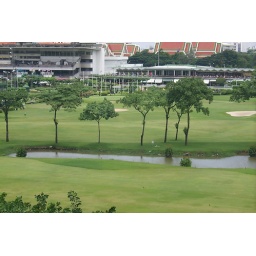
Ratchamdari golf course in Bangkok taken from the sky train platform